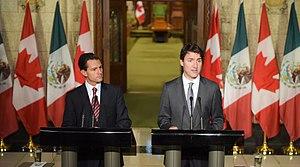
Les relations entre le Canada et le Mexique sont référence aux relations inter-états entre le Canada et les États-Unis mexicains. Les deux pays sont membres de l'Accord de libre-échange nord-américain, l'APEC, le Groupe de Lima, le Groupe des vingt, le Organisation de coopération et de développement économiques, et de l'Organisation des États américains.